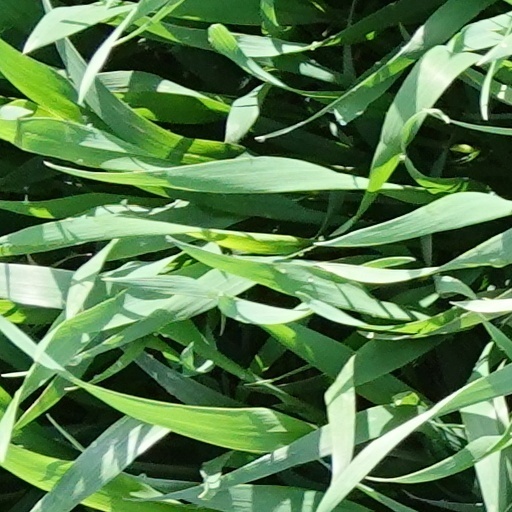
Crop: wheat